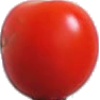
Label: Tomato Cherry Red 1